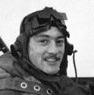
Age: 23